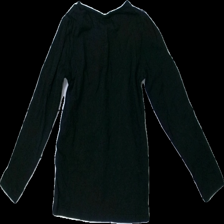
View: back
Type: Top
Category: Ladies
Brand: Not in the list
Brand text on label: Basic you
Colors: Black
Material: 100% Cotton
Cut: Regular
Size: 122
Season: All
Price range: 50-100
Recommended usage: Reuse
Description: black top